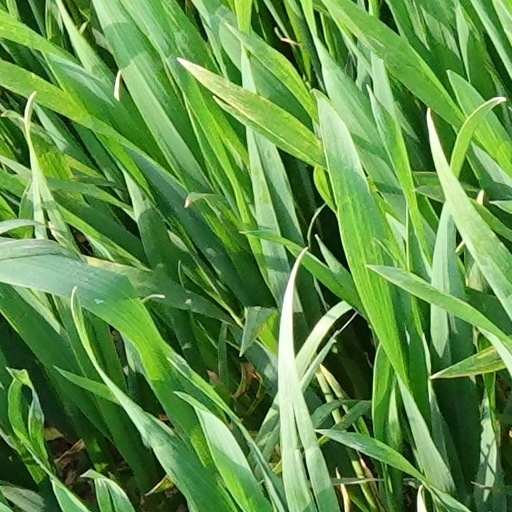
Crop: wheat